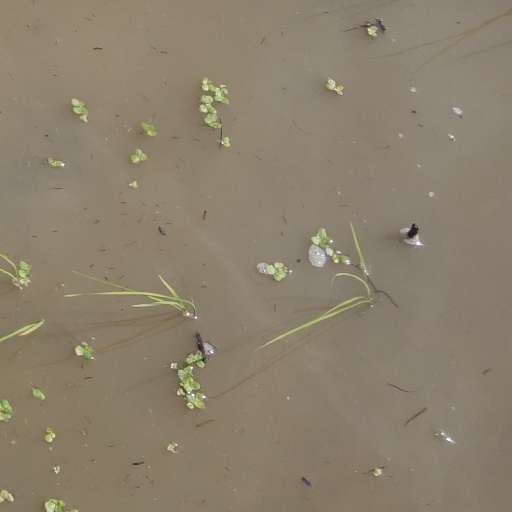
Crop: rice